Wade Smith

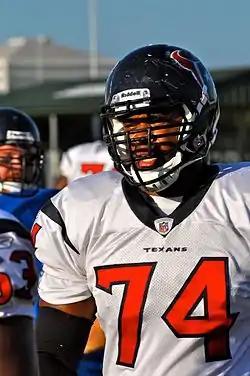
Smith with the Texans in 2010

Wade Leon Smith (born April 26, 1981) is an American former professional football player who was an offensive tackle in the National Football League (NFL). He played college football for the Memphis Tigers, and was selected by the Miami Dolphins in the third round of the 2003 NFL draft. Smith was also a member of the New York Jets, Kansas City Chiefs, Houston Texans, Seattle Seahawks, and Philadelphia Eagles.